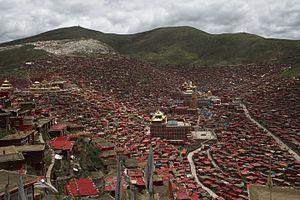
L’Institut bouddhiste de Larung Gar, est un institut fondé en 1980 par le lama nyingmapa Khenpo Jigme Phuntsok à Larung Gar, bourg-canton du xian de Sêrtar, dans la préfecture autonome tibétaine de Garzê, dans le Sichuan.